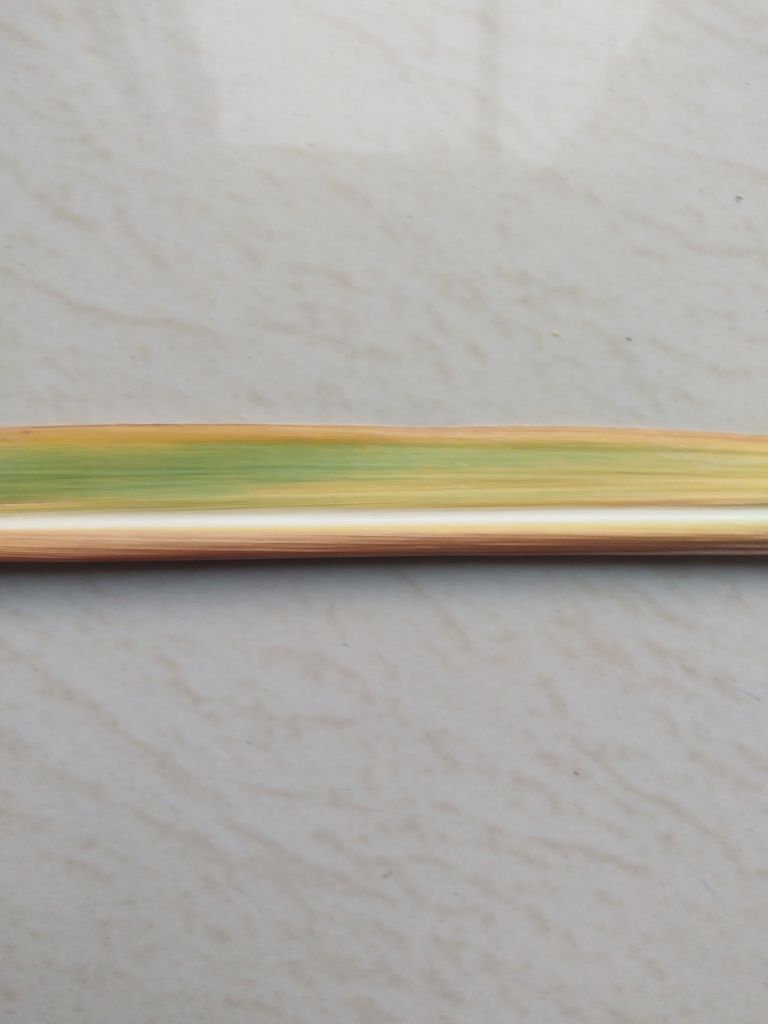
Label: Yellow Leaf